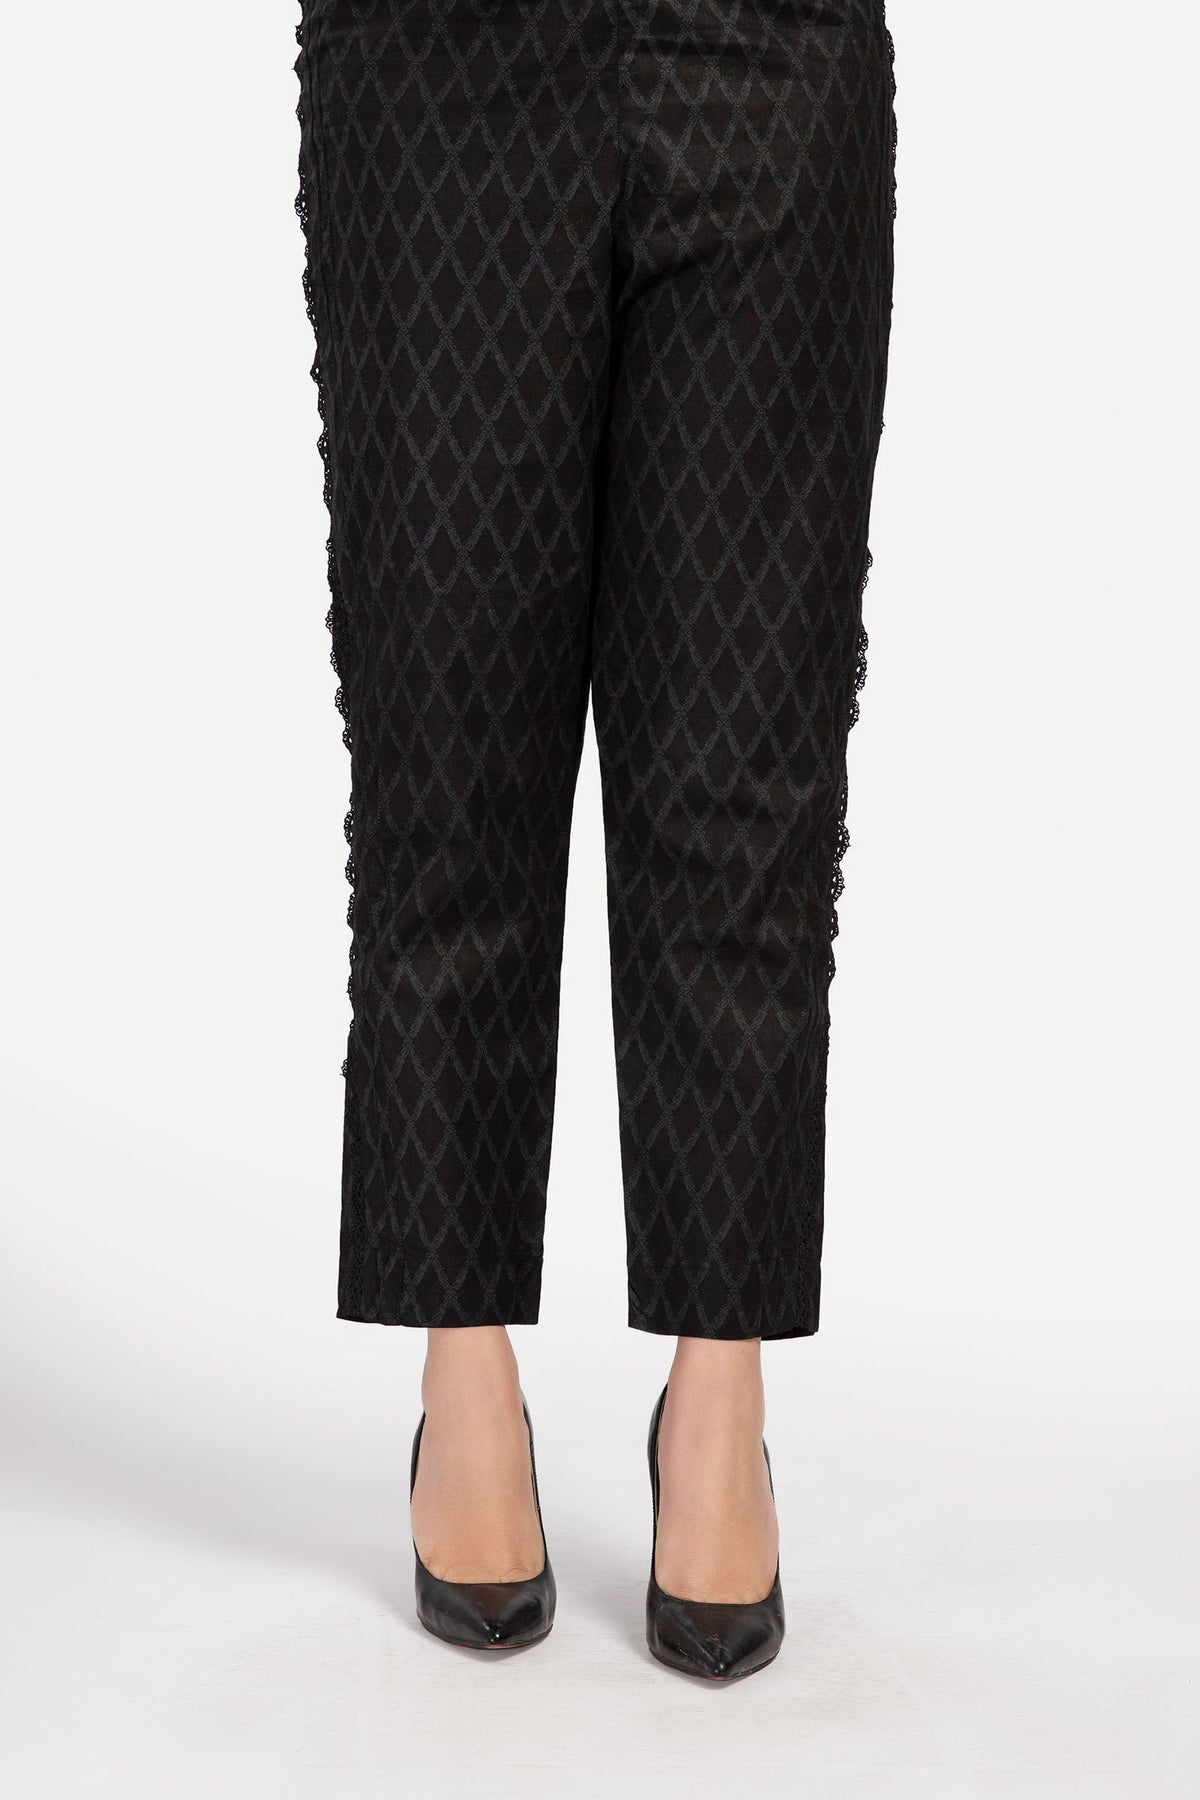
black jacquard crop pants